John Morris, Baron Morris of Borth-y-Gest

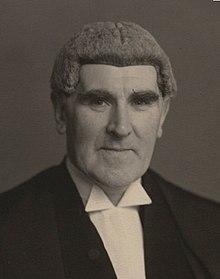
Morris in 1952 by Walter Stoneman

John William Morris, Baron Morris of Borth-y-Gest, (11 September 1896 – 9 June 1979) was a judge in England and Wales. He was a Law Lord from 1960 to 1975.